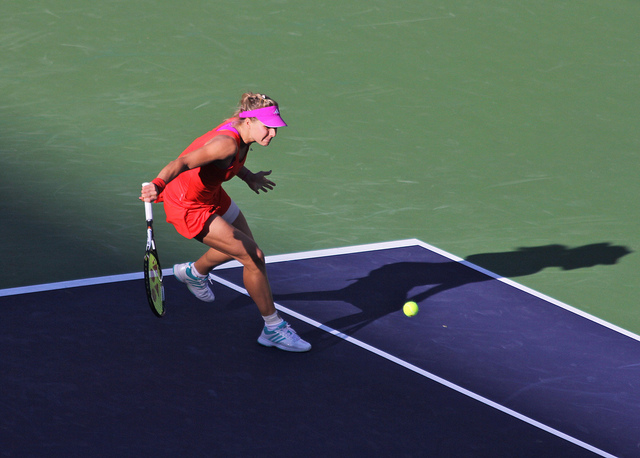
một người phụ nữ đang nhún người để đánh quả bóng tennis